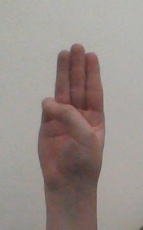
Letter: thaa